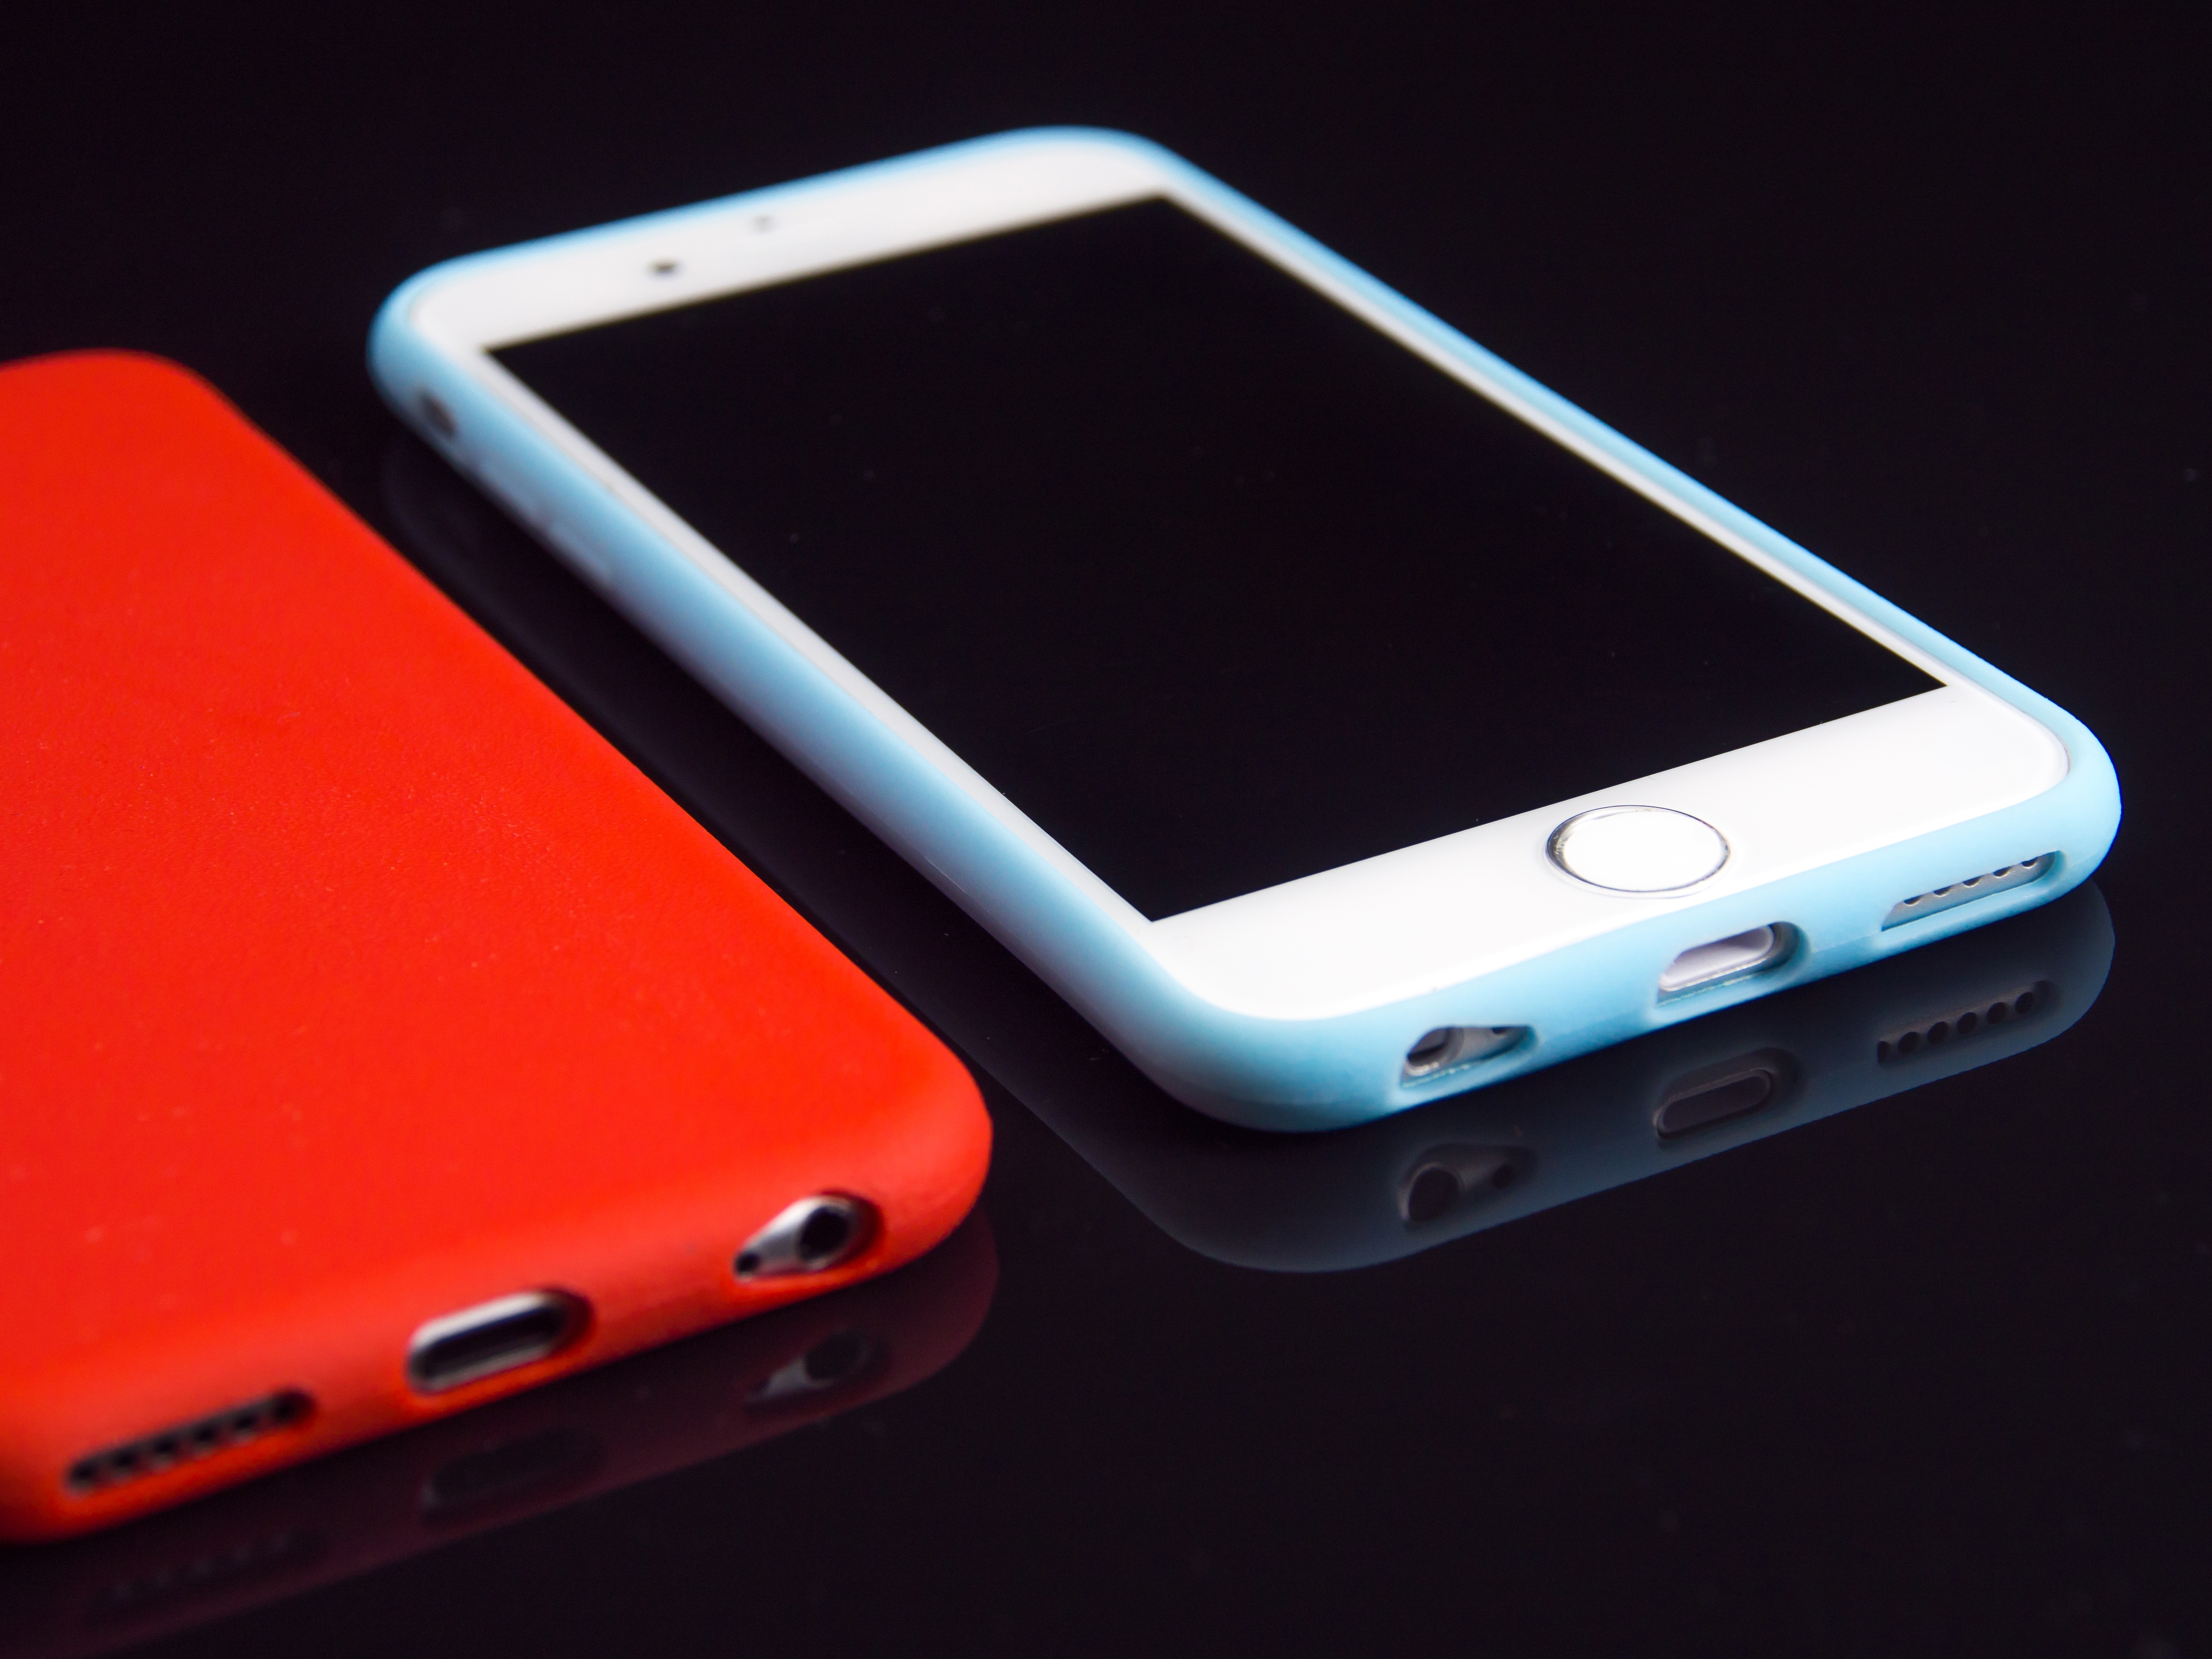
iphone, computer, smartphone, mobile, screen, apple, technology, clock, time, touch, tablet, phone, telephone, communication, gadget, business, lifestyle, close, mobile phone, device, brand, font, design, display, media, new, cellular, plus, interface, smart, pad, ios, itunes, macintosh, app, portable, editorial, application, smartwatch, istore, electronic device, portable communications device, communication device, feature phone